July Crisis

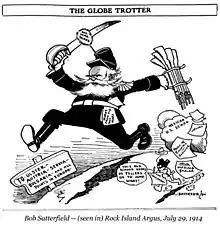
Cartoon titled "The Globe Trotter" in U.S. newspaper "Rock Island Argus" on 29 July 1914 depicting "General War Scare" running from resolved US-Mexico tension to "all points in Europe"

In a letter to Venetia Stanley, British Prime Minister H. H. Asquith outlined the sequence of events that might lead to a general war, but noted that there was no reason for Britain to become involved. The First Lord of the Admiralty and future Prime Minister, Winston Churchill, wrote, "Europe is trembling on the verge of a general war. The Austrian ultimatum to Serbia being the most insolent document of its kind ever devised", but believed that Britain would stay neutral in the coming war. Grey suggested to the Austro-Hungarian ambassador that the deadline for the ultimatum be extended as the best way of saving the peace. When Grey told his friend Lichnowsky that "Any nation that accepted conditions like that would really cease to count as an independent nation", Wilhelm wrote on the margin of Lichnowsky's report "That would be very desirable. It is not a nation in the European sense, but a band of robbers!"